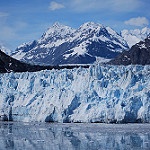
Label: glacier